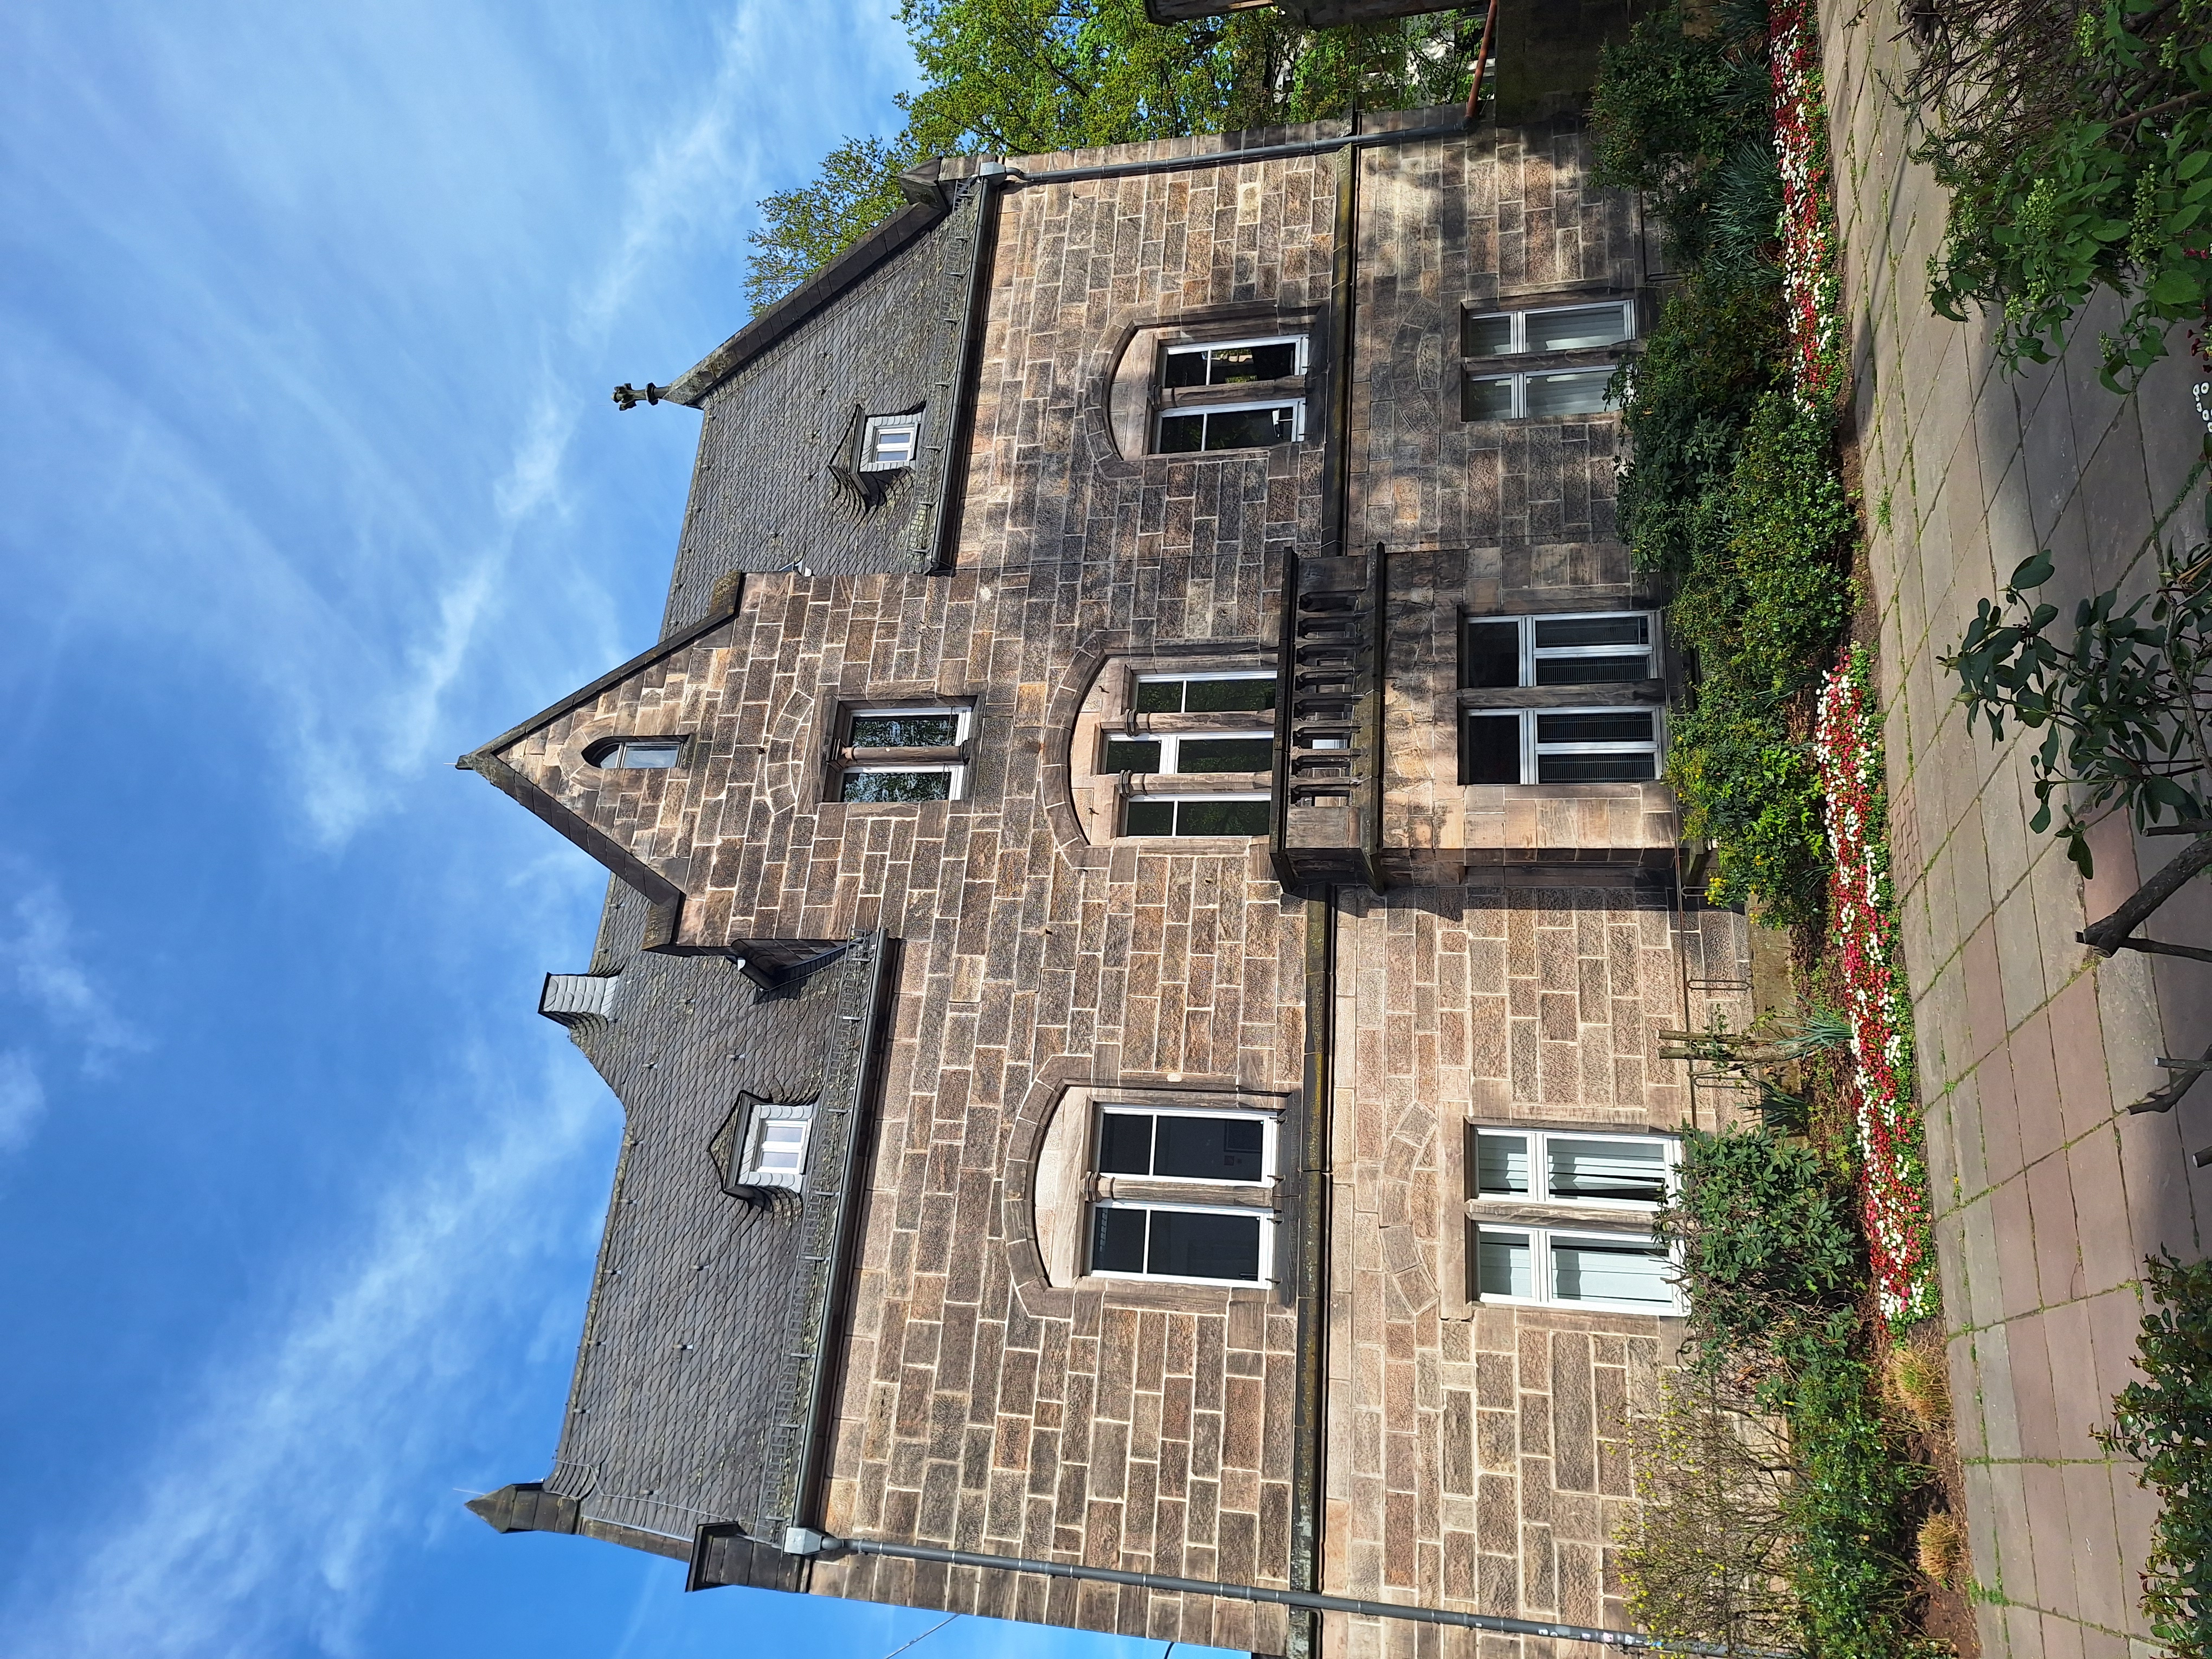
Building: Deutschhausstraße 1